Christmas tree

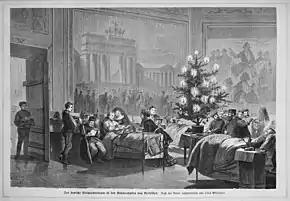
A German Christmas tree in a room at Versailles turned into a military hospital

Other sources have offered a connection between the symbolism of the first documented Christmas trees in Germany around 1600 and the trees of pre-Christian traditions. According to the "Encyclopædia Britannica", "The use of evergreen trees, wreaths, and garlands to symbolize eternal life was a custom of the ancient Egyptians, Chinese, and Hebrews. Tree worship was common among the pagan Europeans and survived their conversion to Christianity in the Scandinavian customs of decorating the house and barn with evergreens at the New Year to scare away the devil and of setting up a tree for the birds during Christmas time."